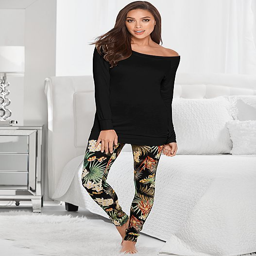
the look we 're totally living in right now .